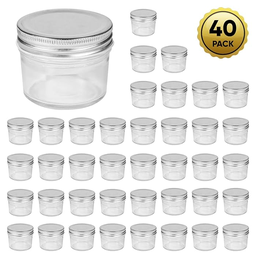
Label: glass